2009 Grand Prix of Mosport

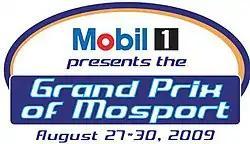

The 2009 Grand Prix of Mosport presented by Mobil 1 is the eighth round of the 2009 American Le Mans Series season. It took place at Mosport International Raceway, Bowmanville, Ontario, Canada on August 30, 2009. David Brabham and Scott Sharp won their second straight ALMS race for Patrón Highcroft Racing Acura, while drivers Adrian Fernández and Luis Díaz and the Lowe's Fernández Racing Acura team secured their respective LMP2 championships with victory at Mosport, their seventh of the season. Corvette Racing earned their first victory since the team moved to the GT2 category two rounds prior. The ALMS Challenge category did not participate in this event due to the high speed differences between various classes.